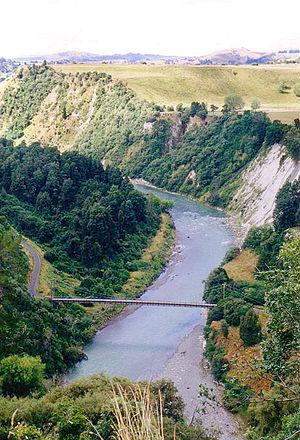
Le district de Rangitikei est situé en grande partie dans la région de Manawatu-Wanganui, sur l'île du Nord de la Nouvelle-Zélande ; une petite partie se situe dans la région de Hawke's Bay. Il est dans le sud-ouest de l'île, dans le bassin du fleuve du même nom.